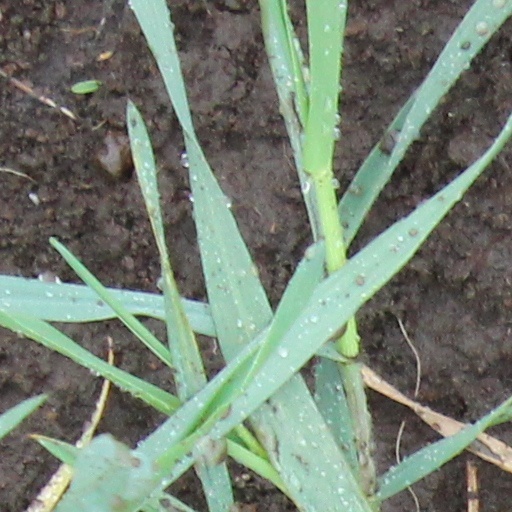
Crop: wheat